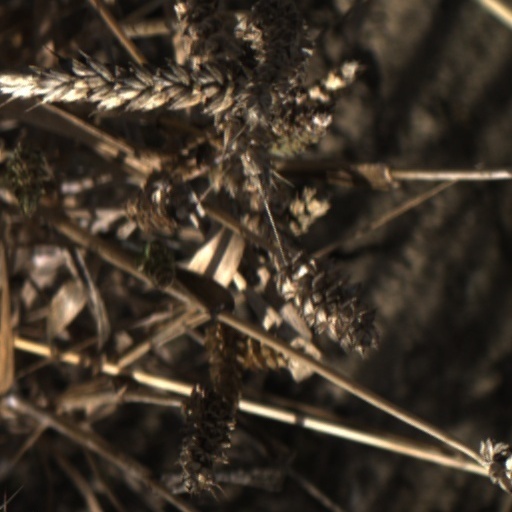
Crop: wheat